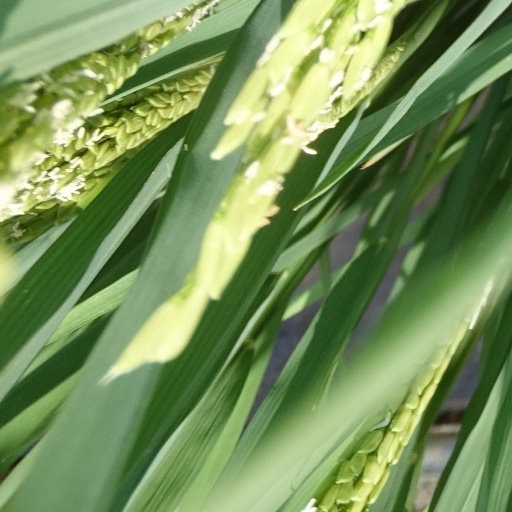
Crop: rice